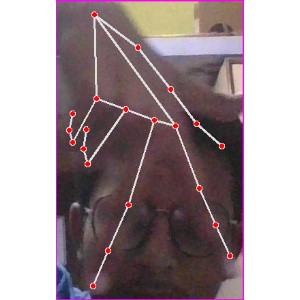
अक्षर: ग